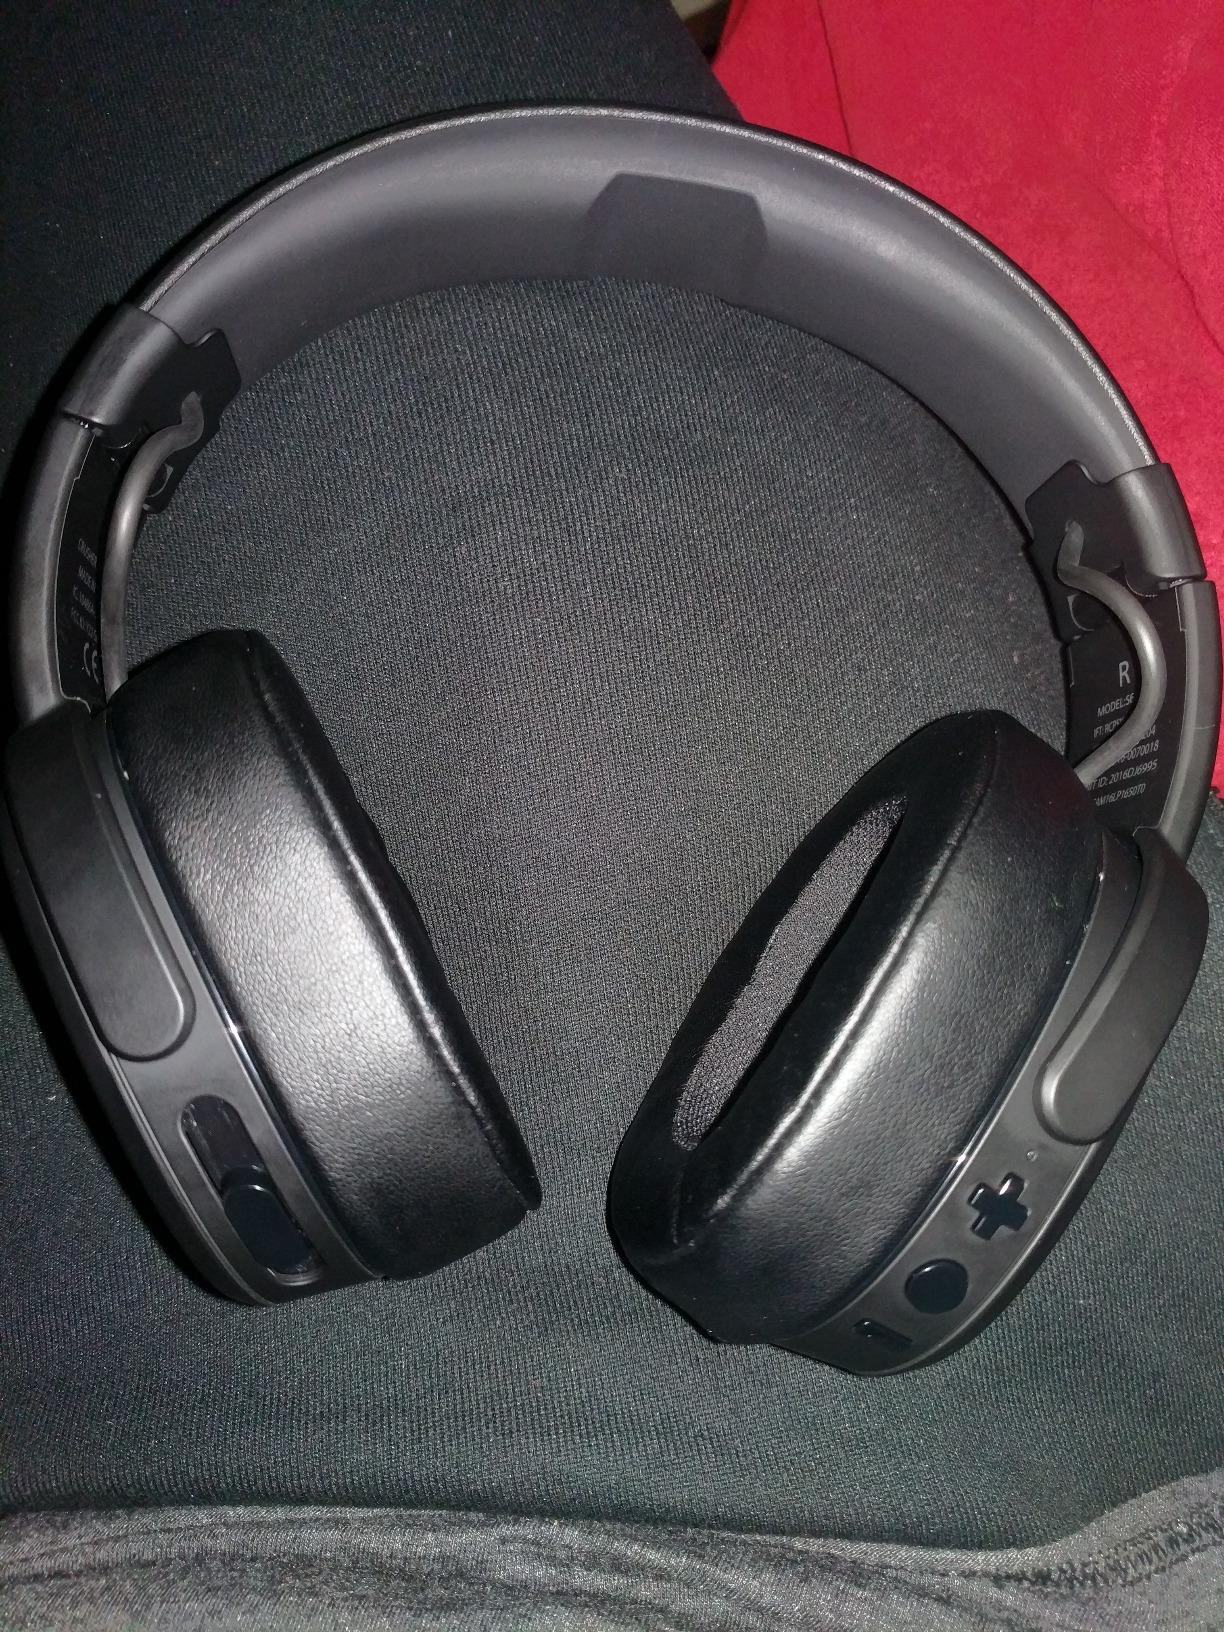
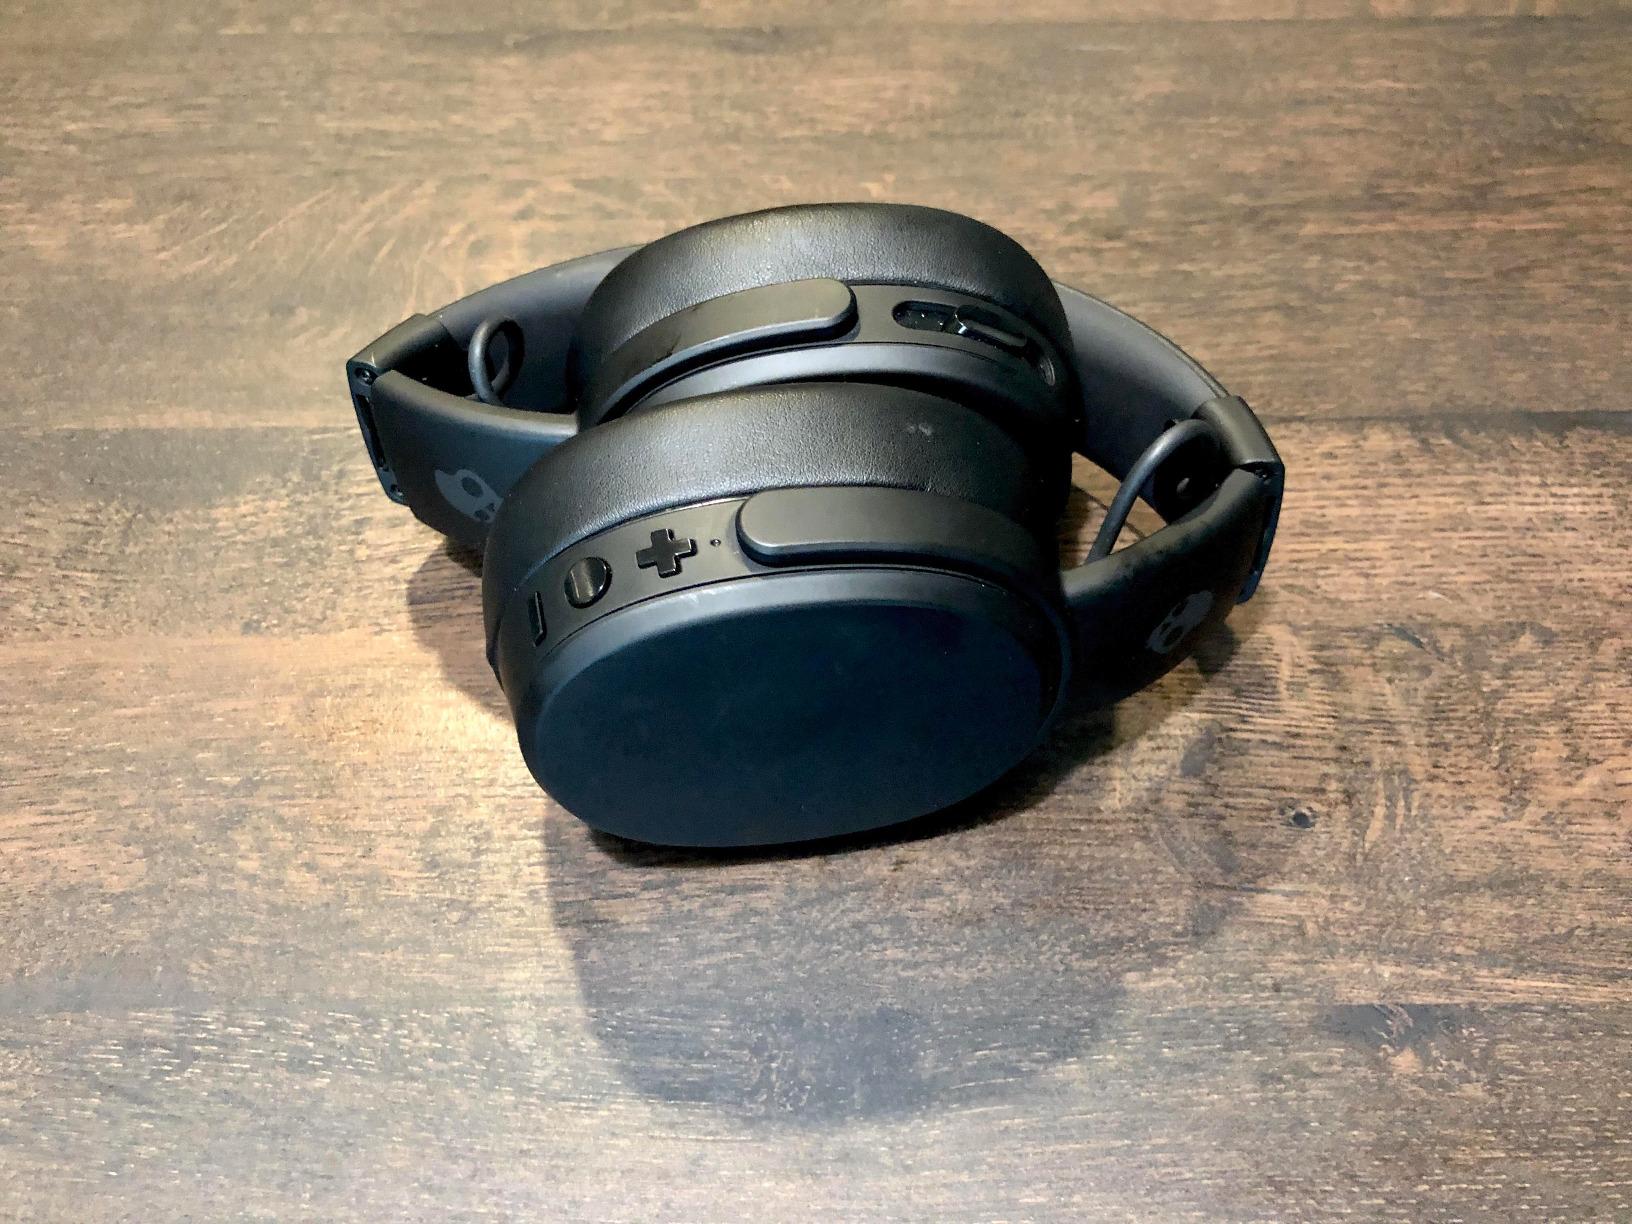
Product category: headphones
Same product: yes